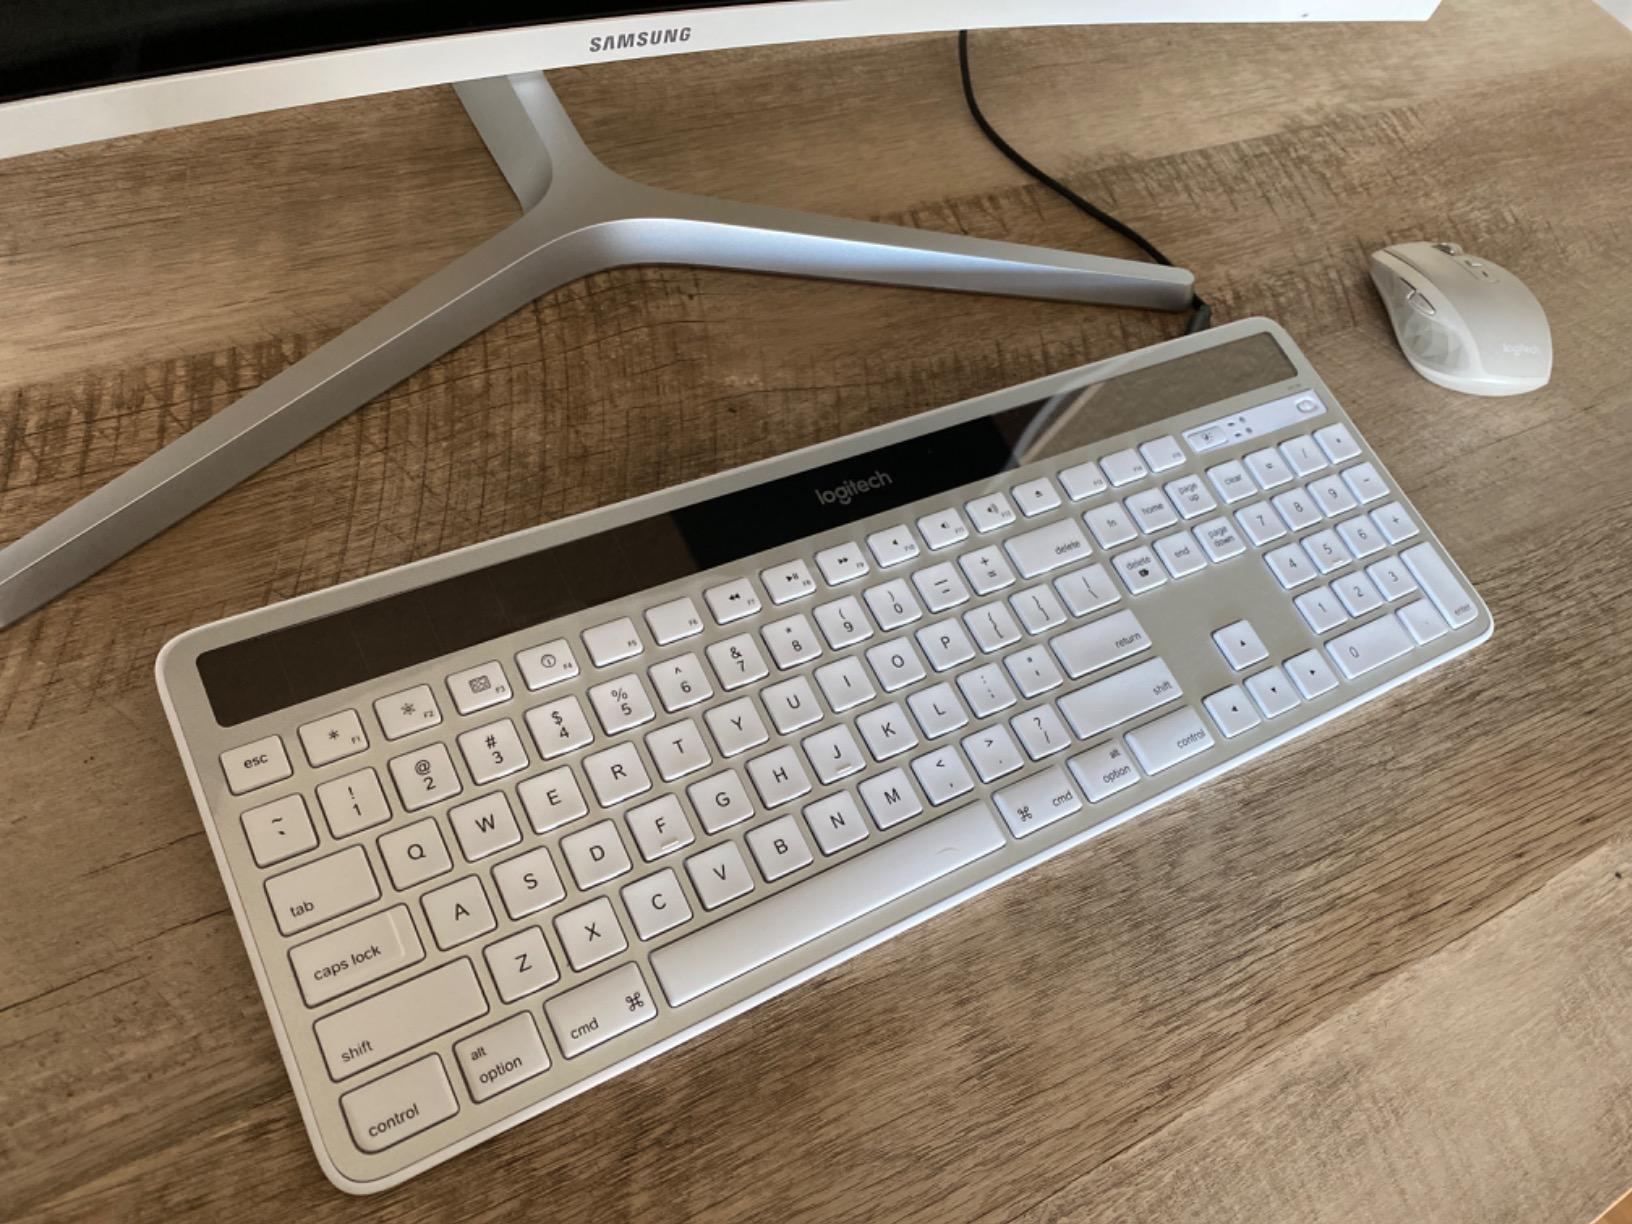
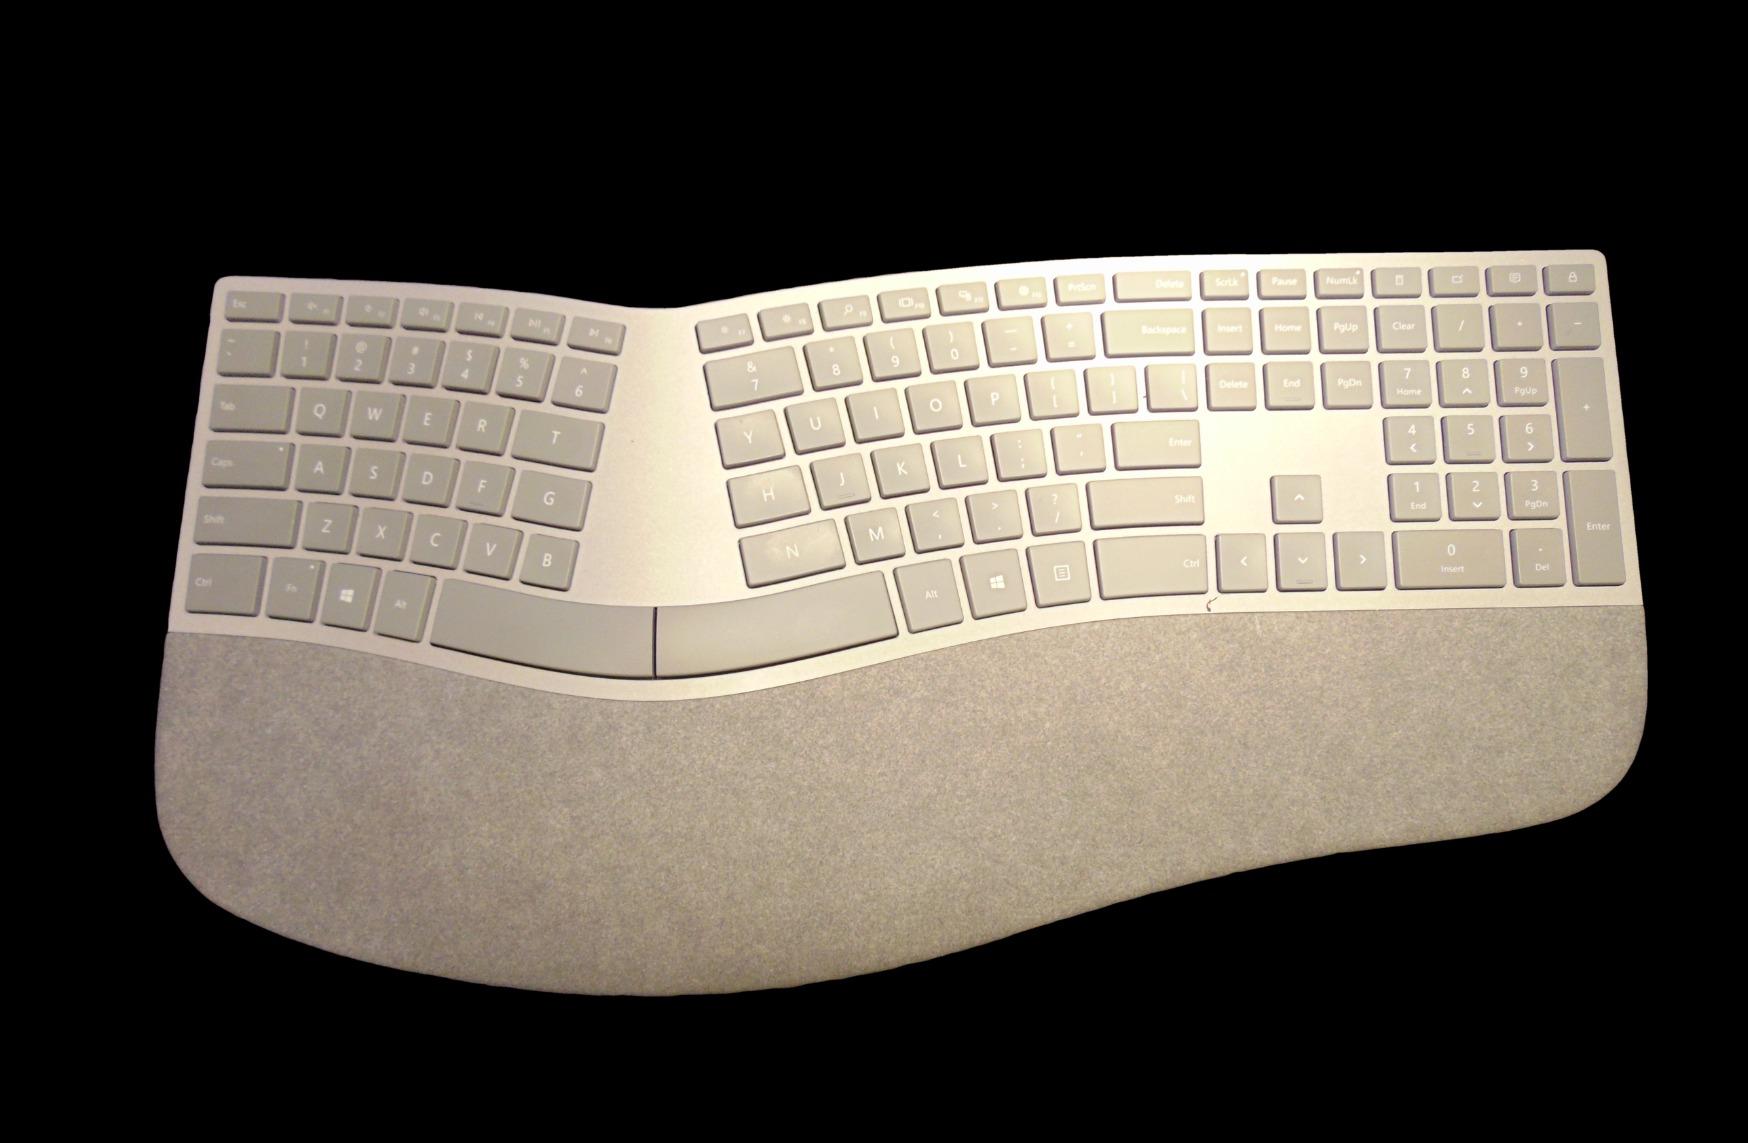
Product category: keyboard
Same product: no